High Bridge (Appomattox River)

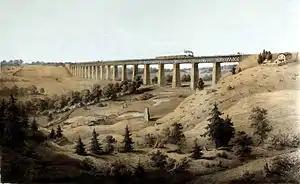
High Bridge in the 1850s

In the 1850s, the Southside Railroad built a rail line between Petersburg and Lynchburg, passing through Farmville between Burkeville and Pamplin City. The route, subsidized by a contribution from Farmville, required an expensive crossing of the Appomattox River valley, at a site near property known as Overton farm.